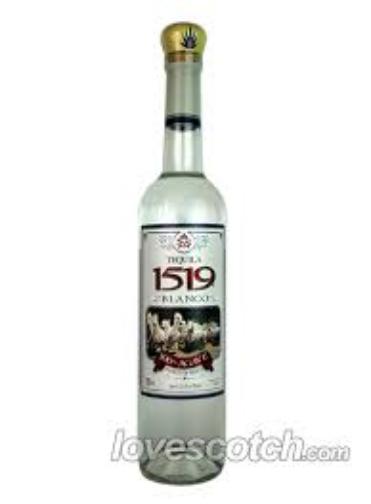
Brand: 1519 Tequila
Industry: Food